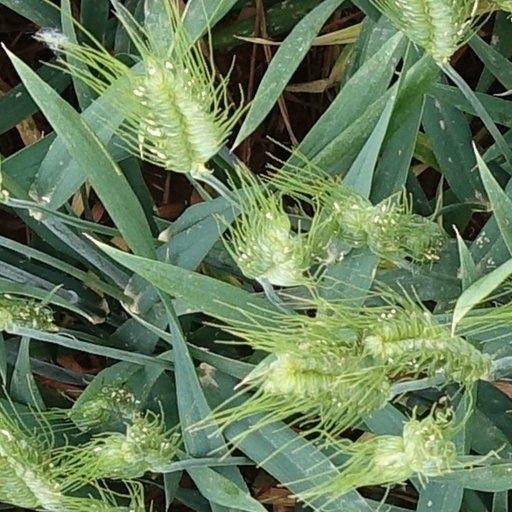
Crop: wheat